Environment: real
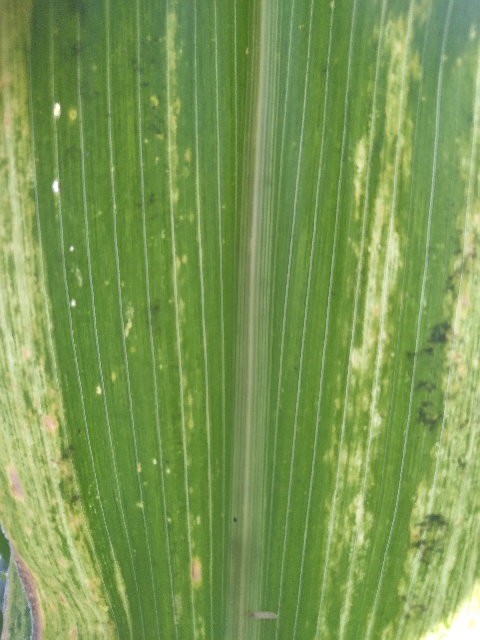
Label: lethal_necrosis